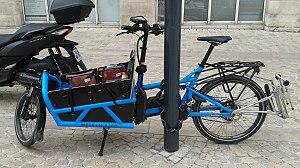
Un vélo cargo à assistance électrique de la marque Riese und Müller. Il est équipé à l'arrière d'une système de ""follow-me"".